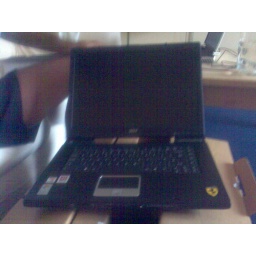
Without the battery,that's why the gaping hole in between the screen and the base